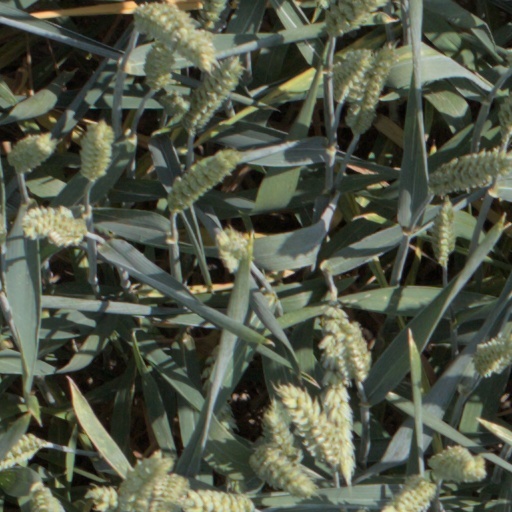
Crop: wheat